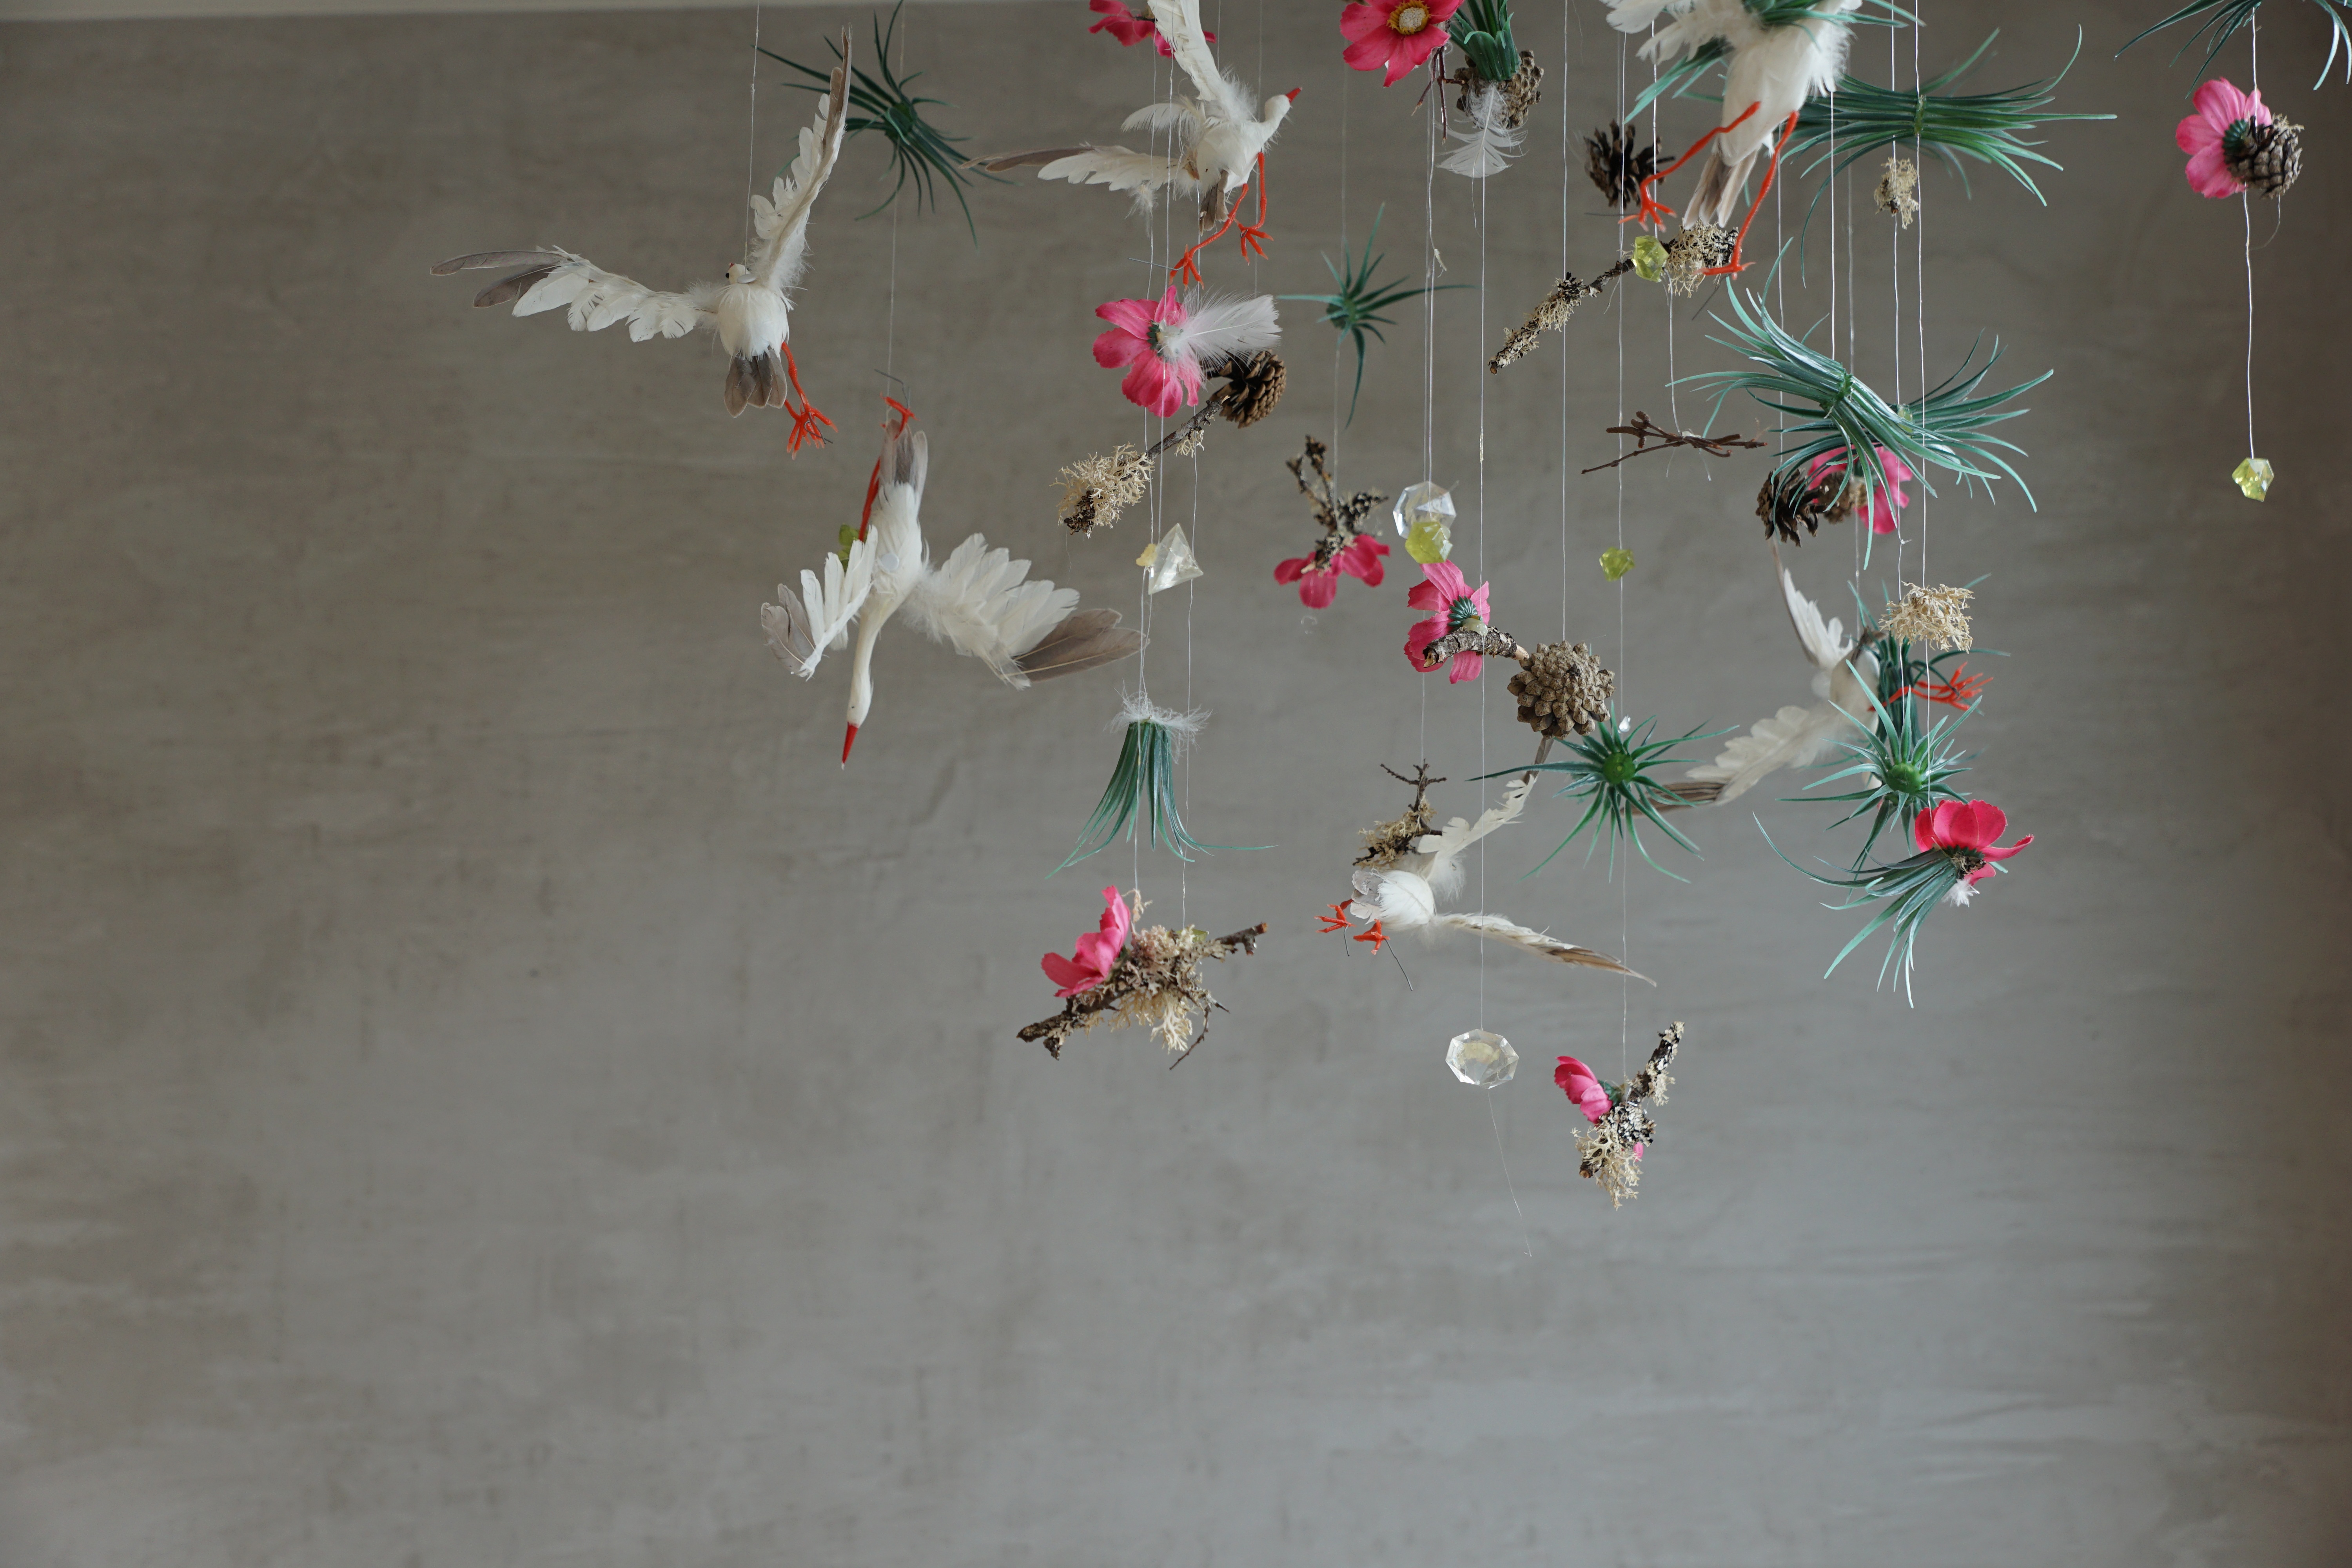
mobile, flower, wall, color, child, toy, baby, stork, flowers, sing, project, grey, art, women, clinic, exhibition, reproduction, screenshot, birth, desire, fertility, swanger, obstetricians and gynecologists, gene, heine, atmosphere of earth